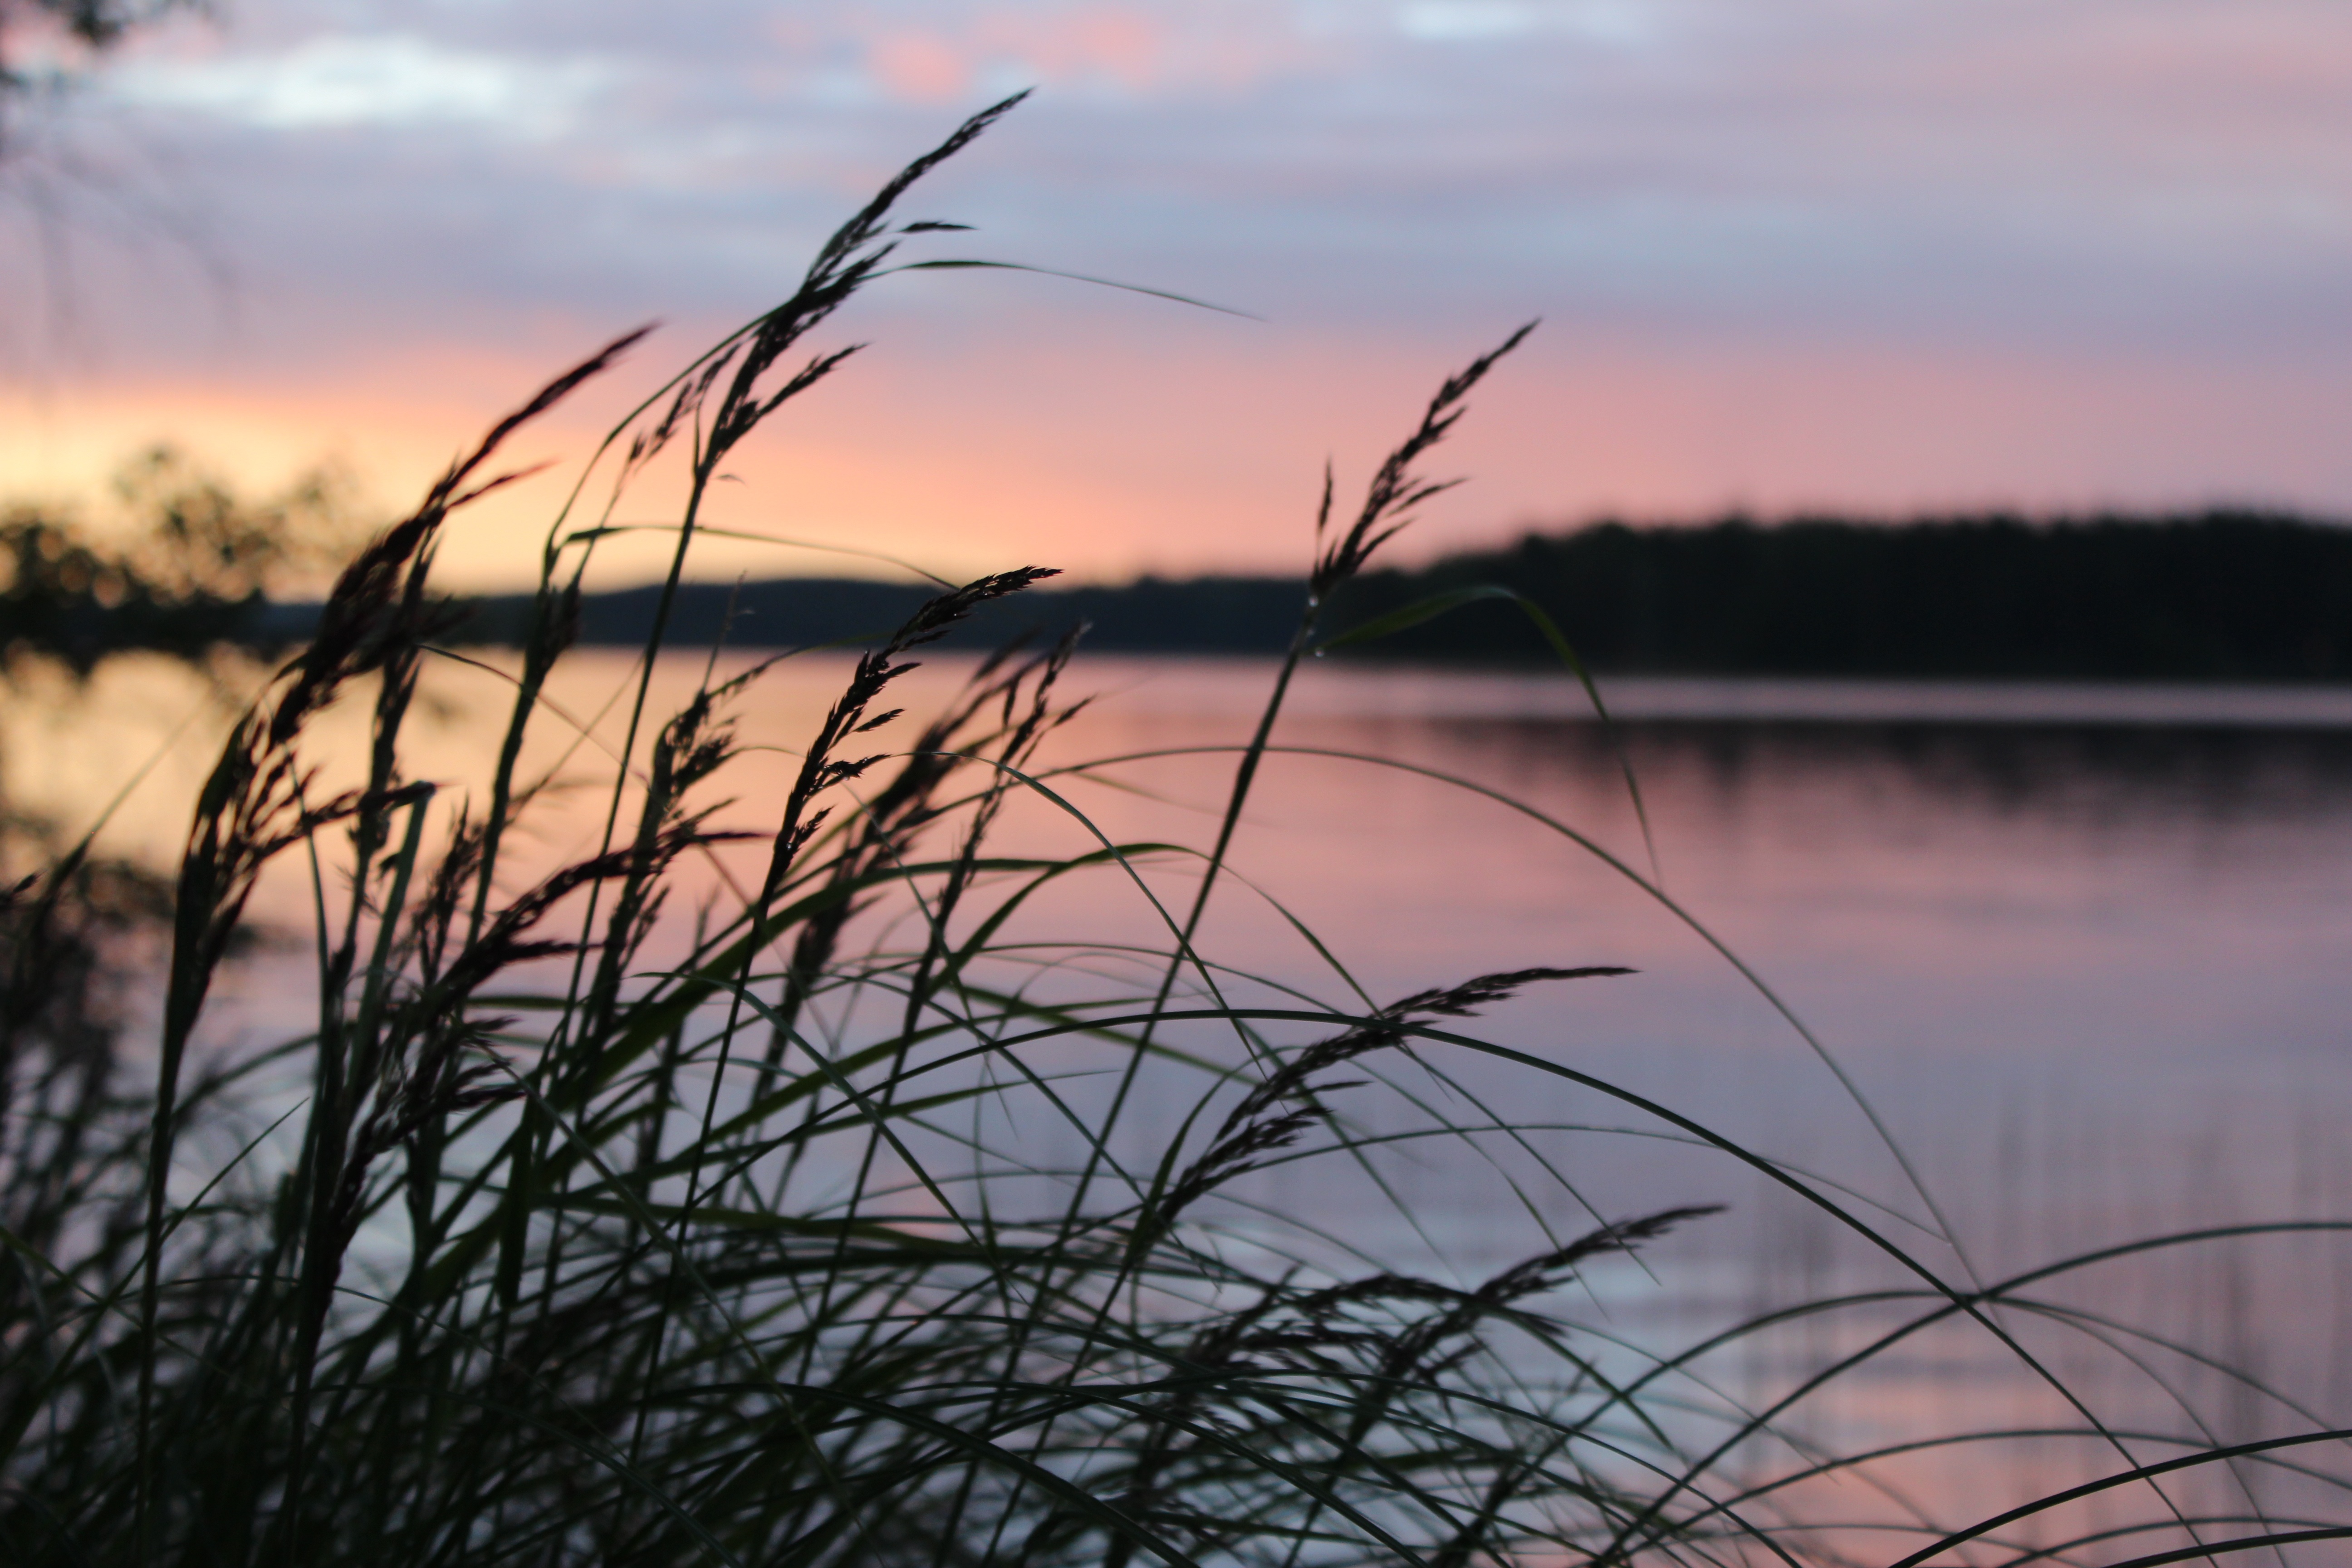
beach, sea, tree, water, nature, grass, horizon, branch, cloud, plant, sky, sunrise, sunset, field, prairie, sunlight, morning, flower, wind, dawn, seaside, dusk, evening, reflection, clouds, atmospheric phenomenon, grass family